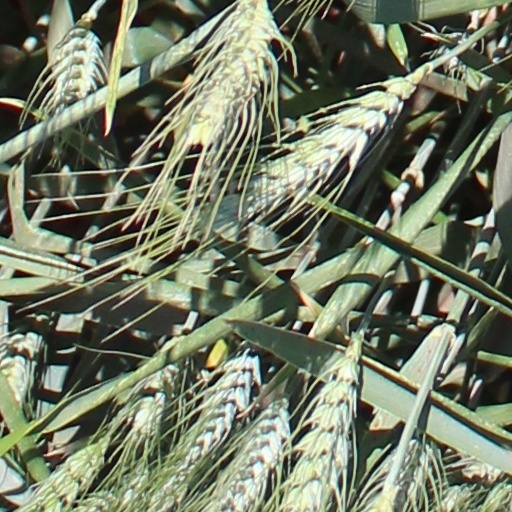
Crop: wheat